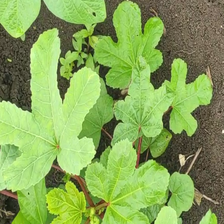
Weed species: Little_Mallow(Malva parviflora)